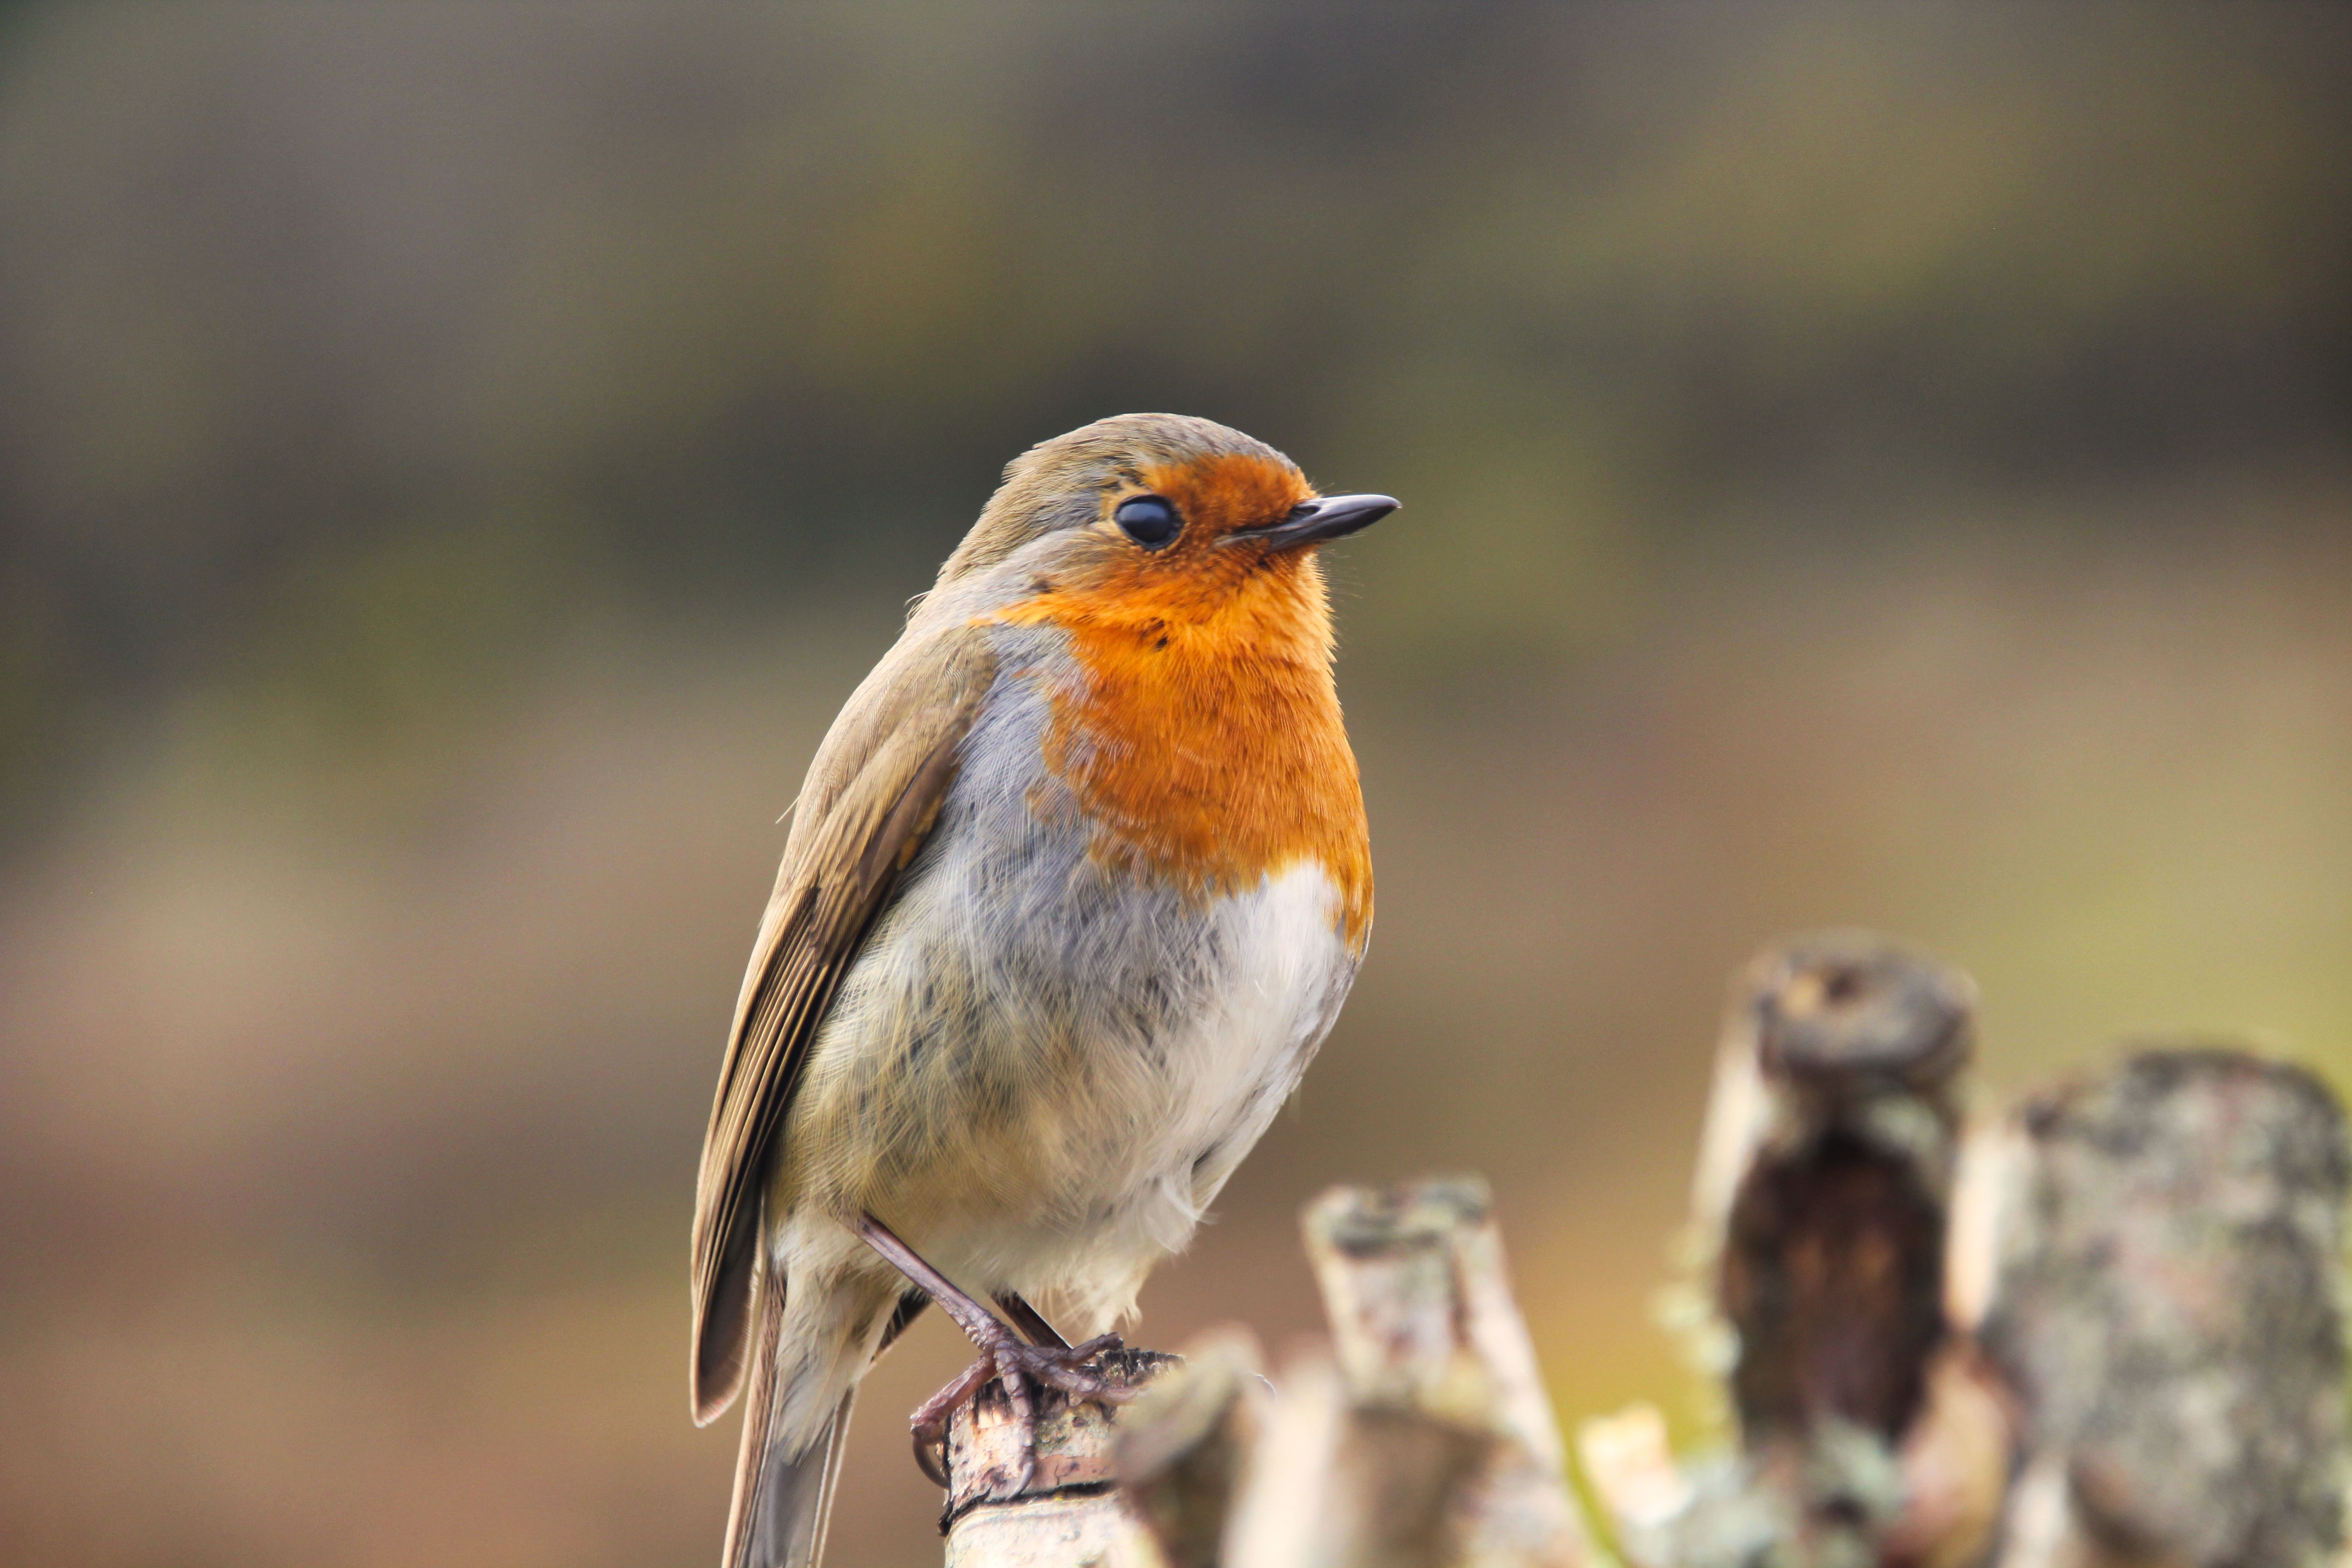
robin, bird, blurred background, vertebrate, beak, european robin, old world flycatcher, wildlife, finch, songbird, perching bird, brambling, emberizidae, wren, nightingale